History of coins in Italy

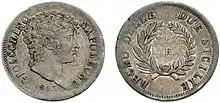
Neapolitan ½ lira, 1813

The Piedmontese scudo (plural: scudi) was the currency of the Piedmont and the other mainland parts of the Savoyard Kingdom of Sardinia from 1755 to 1816. It was subdivided into 6 "lire" (singular: "lira"), each of 20 "soldi" or 240 "denari". The "doppia" was worth 2 scudi. During the Subalpine Republic and French occupation (1800–1814), the French franc circulated, supplemented by a small number of locally produced coins. The scudo was replaced by the Sardinian lira.